Mikhail Frunze

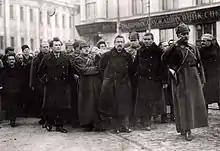
Frunze's funeral, November 3, 1925

In December 1921, Frunze visited Ankara, during Turkish War of Independence, as an ambassador of the Ukrainian SSR, and established Turkish–Soviet relations. Mustafa Kemal Atatürk valued him as an ally and a friend, to the extent that he placed a statue of Frunze as a part of the Republic Monument at the Taksim Square, in Istanbul.